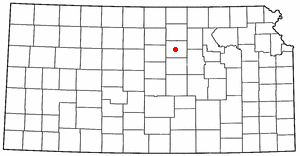
Minneapolis (Kansas)
Minneapolis i Kansas
Minneapolis er en amerikansk by og administrativt centrum for det amerikanske county Ottawa County i staten Kansas. I 2000 havde byen et indbyggertal på 2.046.